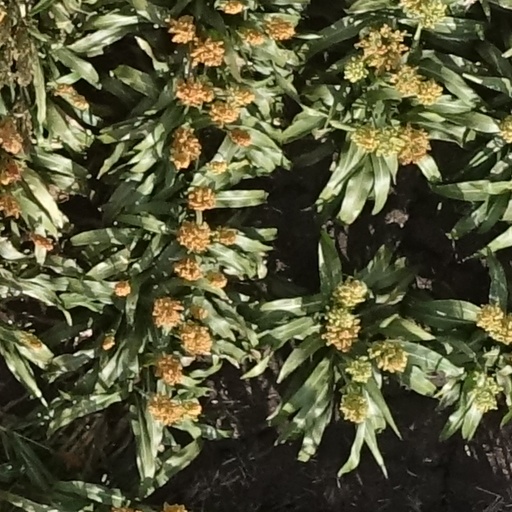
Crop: sorghum